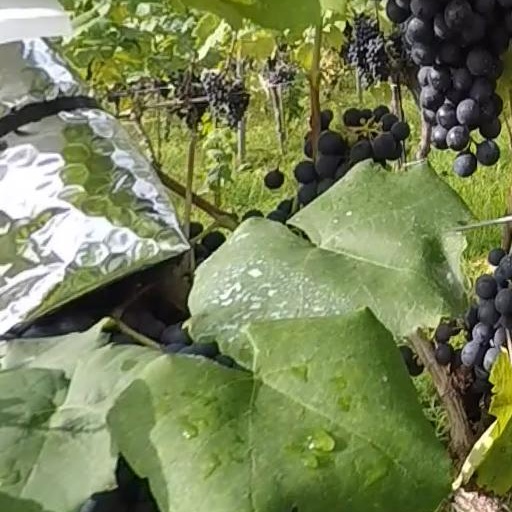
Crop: grape